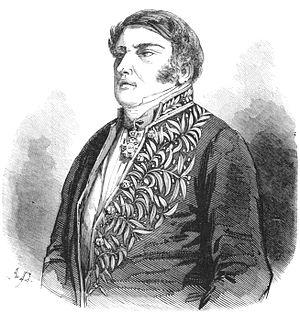
Saint-Priest est une commune française du sud-est de la France située dans la collectivité territoriale de la Métropole de Lyon en région Auvergne-Rhône-Alpes. Ses habitants sont appelés les San-Priods.
Alexis Guignard, comte de Saint-Priest, est un historien, homme de lettres et diplomate français, fils d' Armand Emmanuel Charles Guignard, comte de Saint-Priest, et petit-fils de François-Emmanuel Guignard, comte de Saint-Priest, diplomate et homme d'État français, dernier ministre de la Maison du Roi Louis XVI et premier ministre de l'Intérieur de la France en 1788-1791.
La famille Guignard de Saint-Priest est une famille de magistrats, de militaires et de diplomates français, originaire de Saint-Priest, éteinte dans les mâles au début du XXᵉ siècle et relevée par la famille Le Marchand.